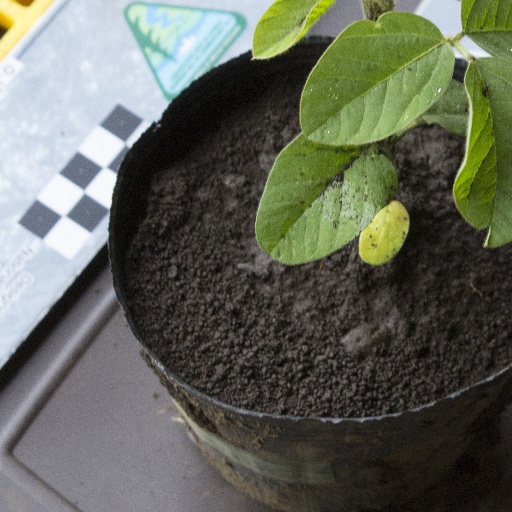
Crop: soybean